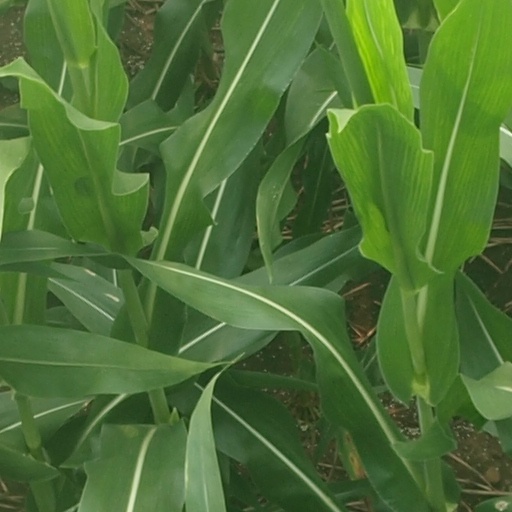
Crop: maize; corn